Heidenau–Kurort Altenberg railway

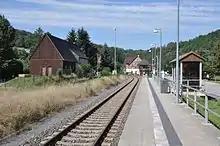
Niederschlottwitz station (2015)

"Burkhardswalde-Maxen" halt is located just outside the villages of Burkhardswalde and Maxen. Today it has little traffic. Directly on the slope above the station are the formerly well-known Margon mineral water ("Margonwasser") springs and the attached "Schloss Gesundbrunnen" ("healthy spring palace"). In the course of the restoration the line in 1998/99, the former station was restored as a halt.